Dera Ghazi Khan District

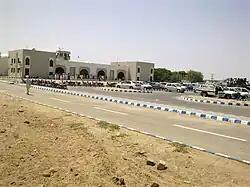

The region around Dera Ghazi Khan was inhabited by Mallian people in late antiquity. Then it was part of the wider Multan region. Buddhist artifacts dating to the 1st to 3rd centuries CE have been found in Dillu Roy in Kot Chhutta tehsil.